Battle of Parker's Cross Roads

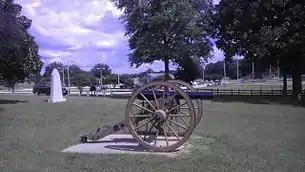
Parkers Crossroads Civil War Battlefield

The land upon which the Battle of Parker's Crossroads took place is now traversed east and west by Interstate 40 and north and south by Tennessee State Route 22, located midway between Memphis and Nashville. The nearby town has grown considerably since the interstate highway opened in the late 1960s. Developers and investors are constantly looking at the battlefield area for business development, making preservation efforts particularly urgent.